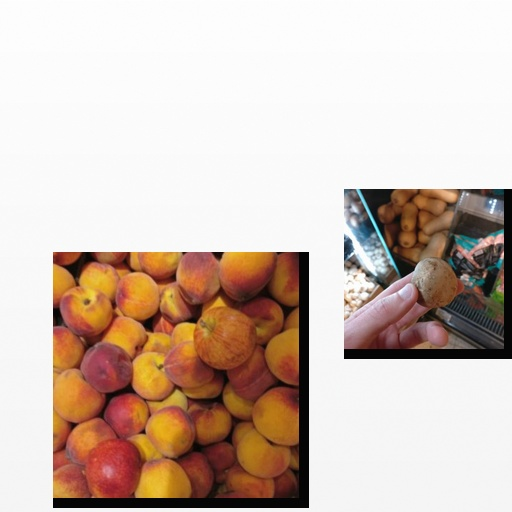
Food items: mushroom, peach